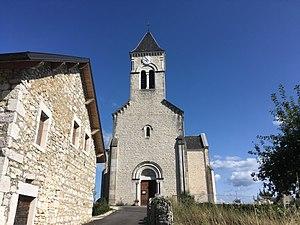
L'Eglise de Saint-Martin-de-Bavel (Ain). Août 2017
Saint-Martin-de-Bavel est une commune française, située dans le département de l'Ain en région Auvergne-Rhône-Alpes.